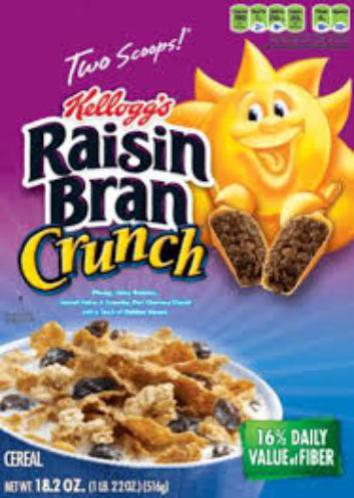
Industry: Food